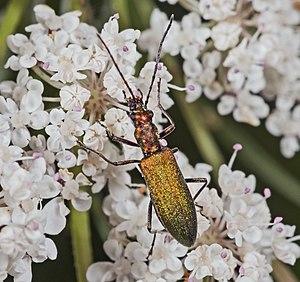
Chrysanthia viridissima est une espèce d'insectes de l'ordre des coléoptères, de la famille des Oedemeridae, de la sous-famille des Oedemerinae, de la tribu des Ditylini et du genre Chrysanthia.
Chrysanthia est un genre d'insectes de l'ordre des coléoptères, de la famille des Oedemeridae, de la sous-famille des Oedemerinae, et de la tribu des Ditylini.